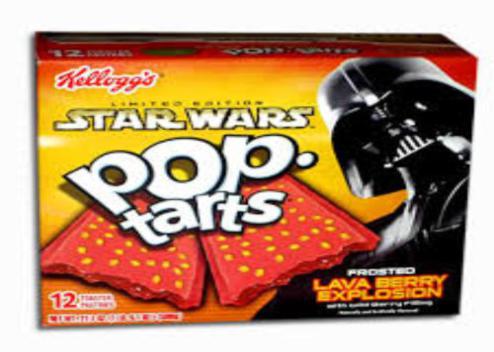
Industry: Food